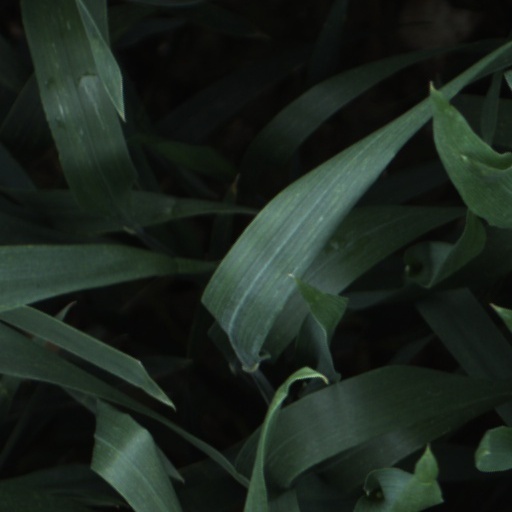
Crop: wheat